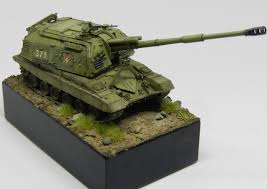
Label: 2S19_MSTA